Kanasana Shrine

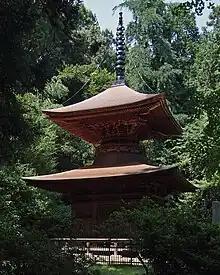
Tahoto

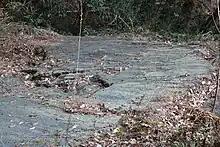
Mitake no Kagami Iwa

Above the shrine is an expansive slickenslide, a smooth rock surface spanning 9 meters with a 4-meter height, showcases a mirrored finish. Scientists attribute its sheen to the intense friction resulting from the Hachiōji tectonic line's emergence around 100 million years ago. Recognized for its geological significance, this rock was designated a national special natural monument in 1956.